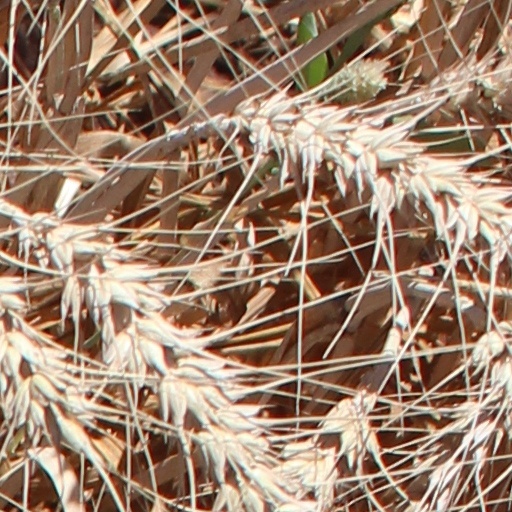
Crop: wheat